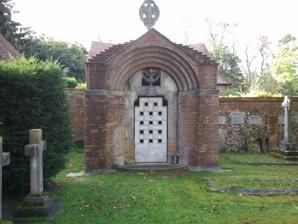
Building: Hannen Columbarium
Country: United Kingdom
Year built: 1906
Mausoleum in Berkshire, England The Hannen Columbarium in Wargrave The Hannen Columbarium is a columbarium mausoleum – a resting place for the cremated remains of the deceased – built for the Hannen family of Wargrave , Berkshire , England and designed by Edwin Lutyens . Columbarium Lutyens became acquainted with the Hannen family in about 1897 and from 1902 to 1905 employed Nicholas Hannen as an architectural trainee. The Hannen Columbarium was built in 1906–07 to house the ashes of Nicholas's father, Sir Nicholas Hannen , a barrister , diplomat and judge who died in Shanghai in 1900. Lutyens was commissioned in 1905, and produced a columbarium design combining Byzantine Revival with Arts and Crafts and with classical architectural lines, in the form of a 12 feet (3.7 m) square building of red-brick, red-tile, glass-tile and stonework, sited in the south-east of the graveyard of St. Mary's Church, Wargrave. Within – in Lutyens's words – is "a circular cella within four piers , which carry intersecting arches forming pendentives and completed by a saucer dome." The cilla is decorated with text from Luke , chapter 20, verse 38: 'He Is Not The God Of The Dead But Of The Living For All Live Unto Him'. The Columbarium is a Grade II* listed building . It was restored in 1985, but concerns exist as to its condition. It forms Lutyens's earliest mausoleum design, and (with Heathcote in Ilkley ), is recognised as an embodiment of the point at which he fully incorporated classical architecture in his designs. Interments The following individuals are interred in the Columbarium: Sir Nicholas John Hannen Lady Hannen (the former Miss Jessie Woodhouse) Nicholas "Beau" Hannen (Sir Nicholas' son) Athene Seyler , Beau Hannen's wife See also Wargrave War Memorial , also designed by Lutyens Grade II* listed buildings in Berkshire References